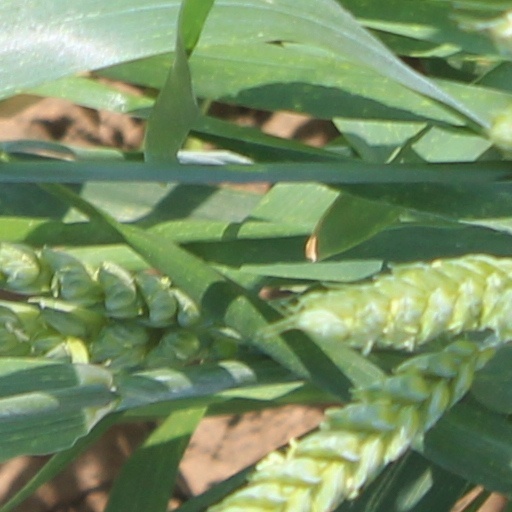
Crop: wheat